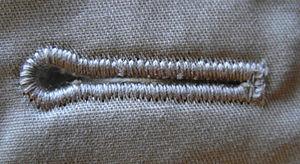
La boutonnière est, en couture, l'élément dans lequel est introduit le bouton qui sert à fermer le vêtement.